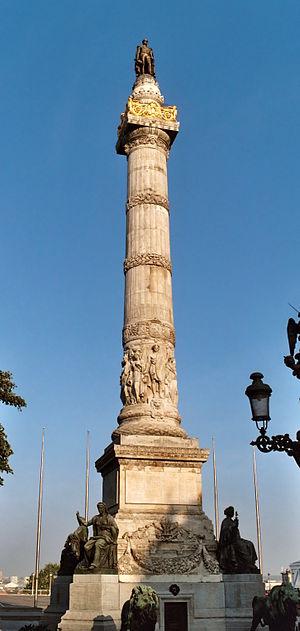
Belgique - Bruxelles - Colonne du Congrès (architecte Joseph Poelaert)